Windows Mobile

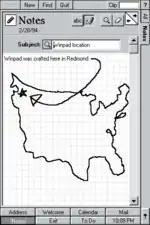
An Alpha build of WinPad in the early days of development showing off stylus compatibility

Windows Mobile is based on the Windows CE kernel and first appeared as the "Pocket PC 2000" operating system. It includes a suite of basic applications developed with the Microsoft Windows API, and is designed to have features and appearance somewhat similar to desktop versions of Windows. It allowed third party developers to develop software for Windows Mobile with no restrictions imposed by Microsoft. Software applications were purchasable from Windows Marketplace for Mobile during the service's lifespan.